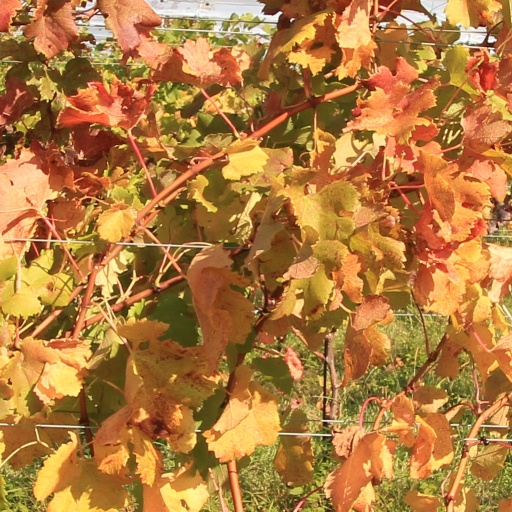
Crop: grape